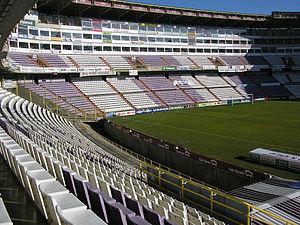
La province de Valladolid est l'une des neuf provinces de la communauté autonome de Castille-et-León, dans le nord-ouest de l'Espagne. Elle compte une population de 520 716 habitants pour un total de 225 municipalités, une superficie de 8 110 km² et une densité de population de 64,19 hab/km². Sa capitale est la ville de Valladolid. Cette province se distingue par un des plus hauts indices de développement humain dans le monde, s'expliquant par le haut index atteint par le niveau d'éducation, un des meilleurs d'Espagne.